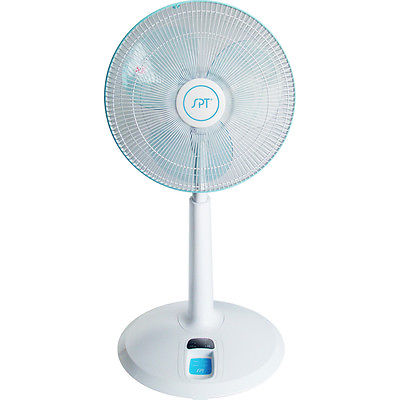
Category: fan